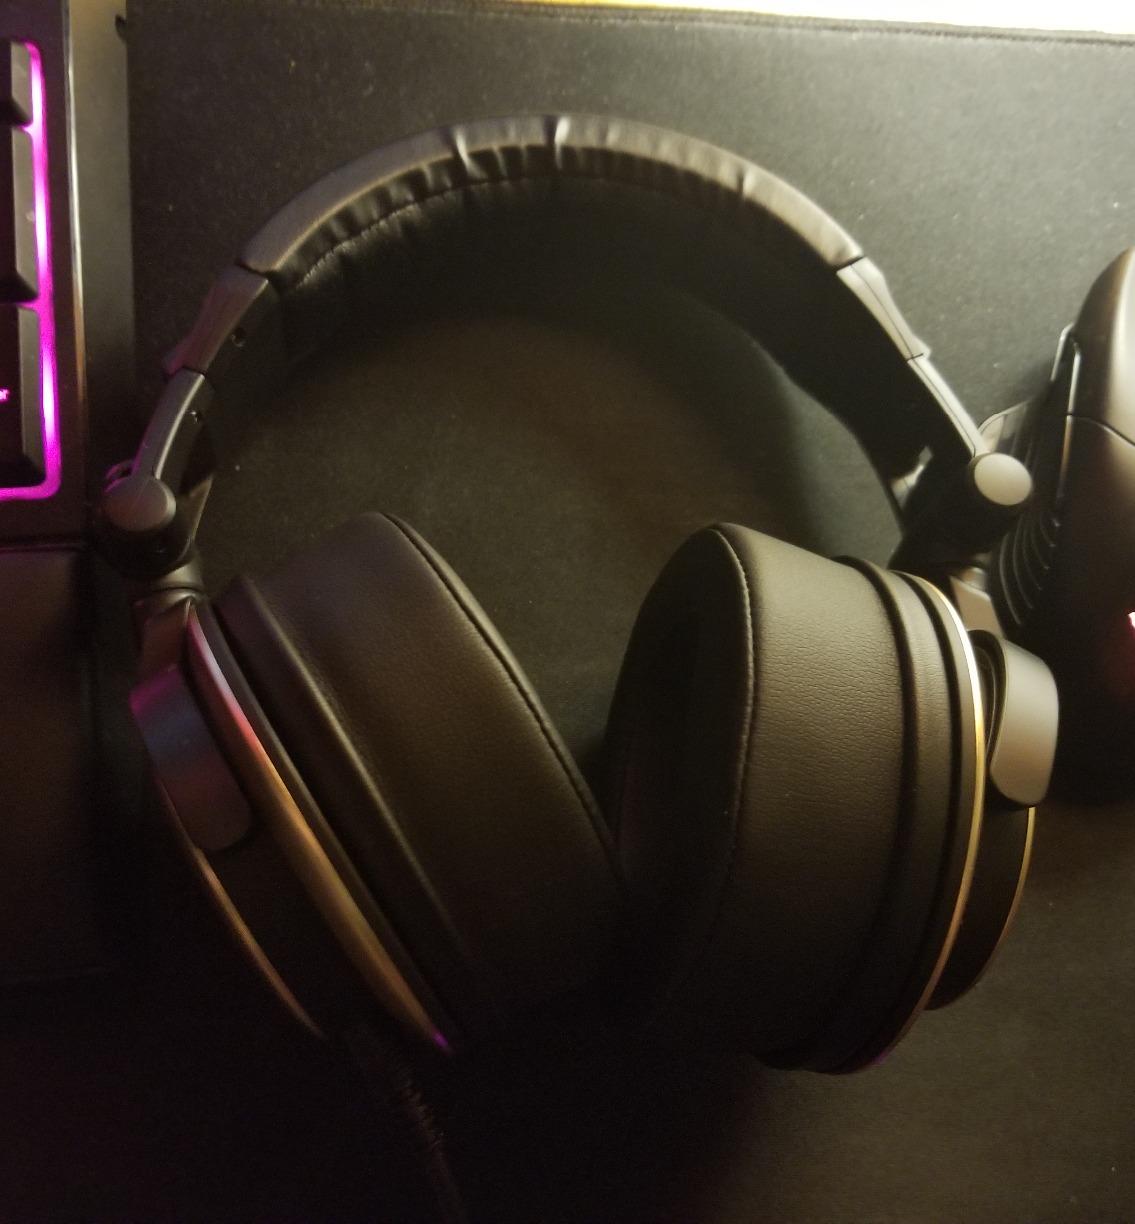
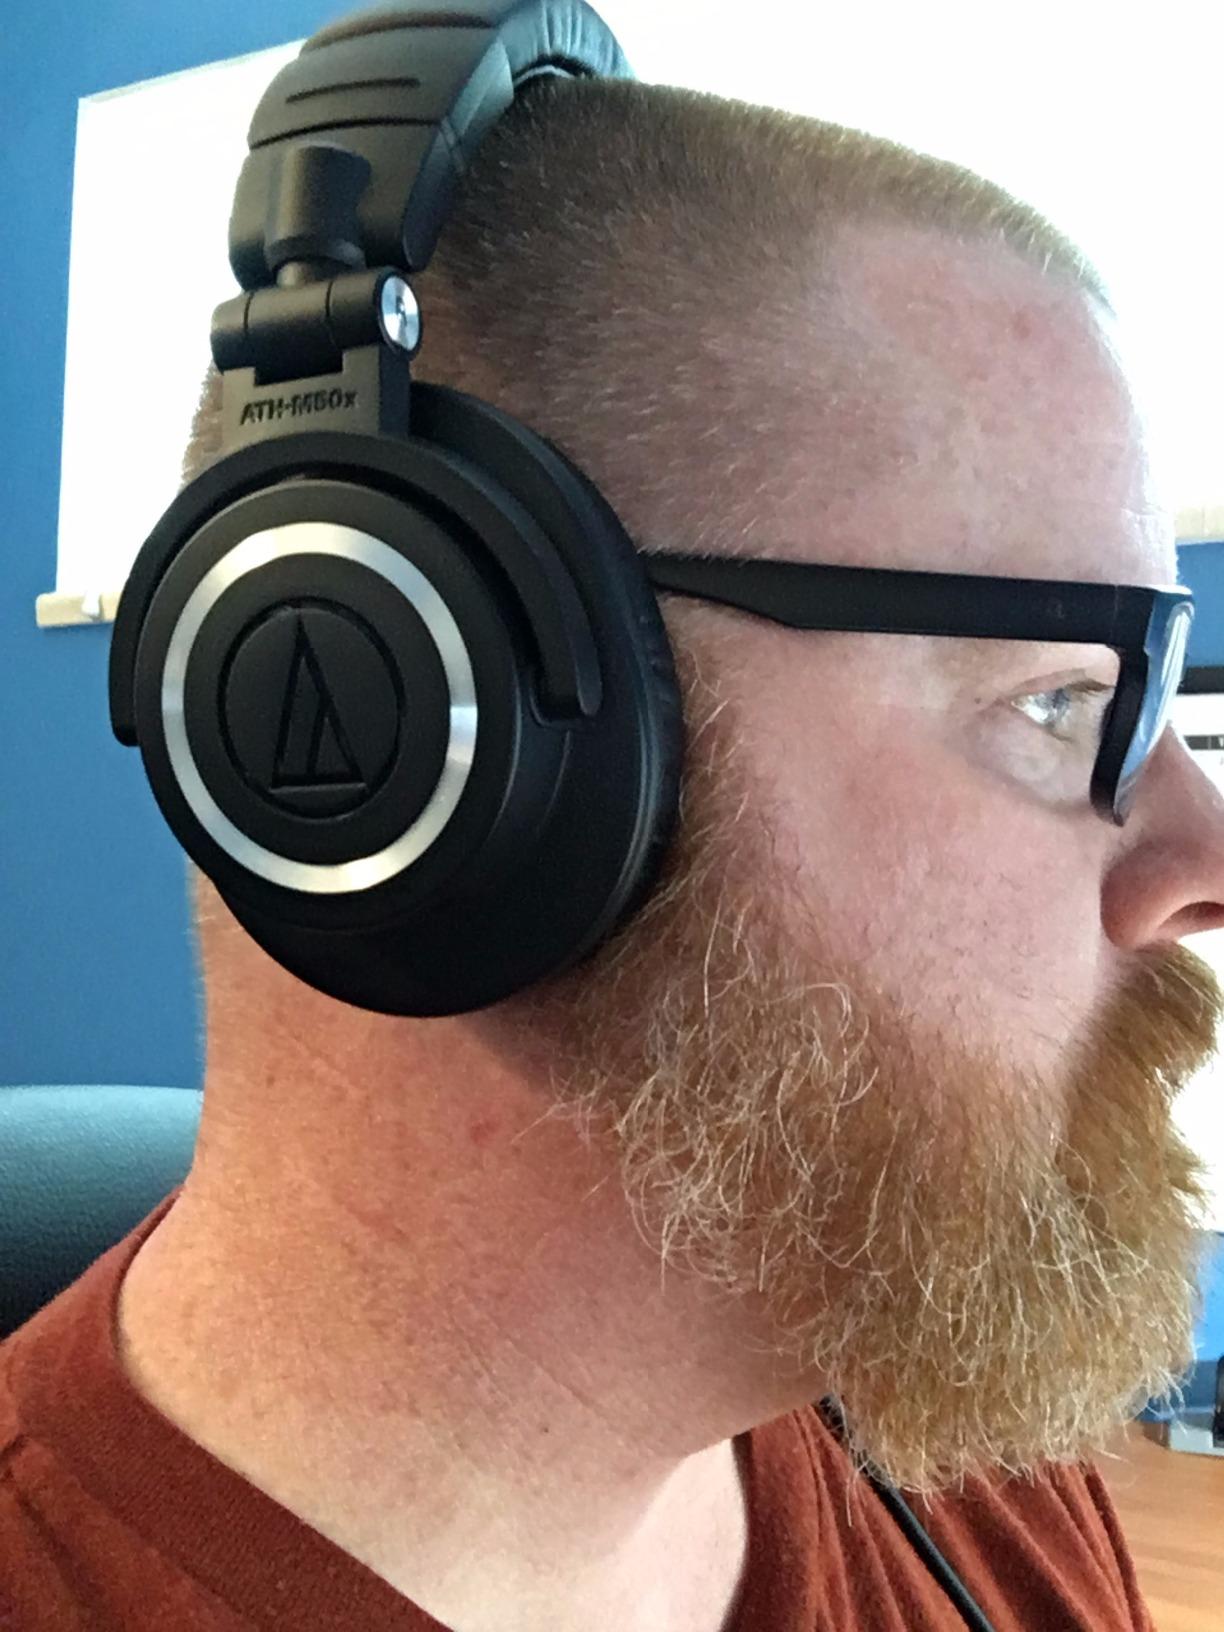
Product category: headphones
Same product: no